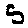
Label: 5